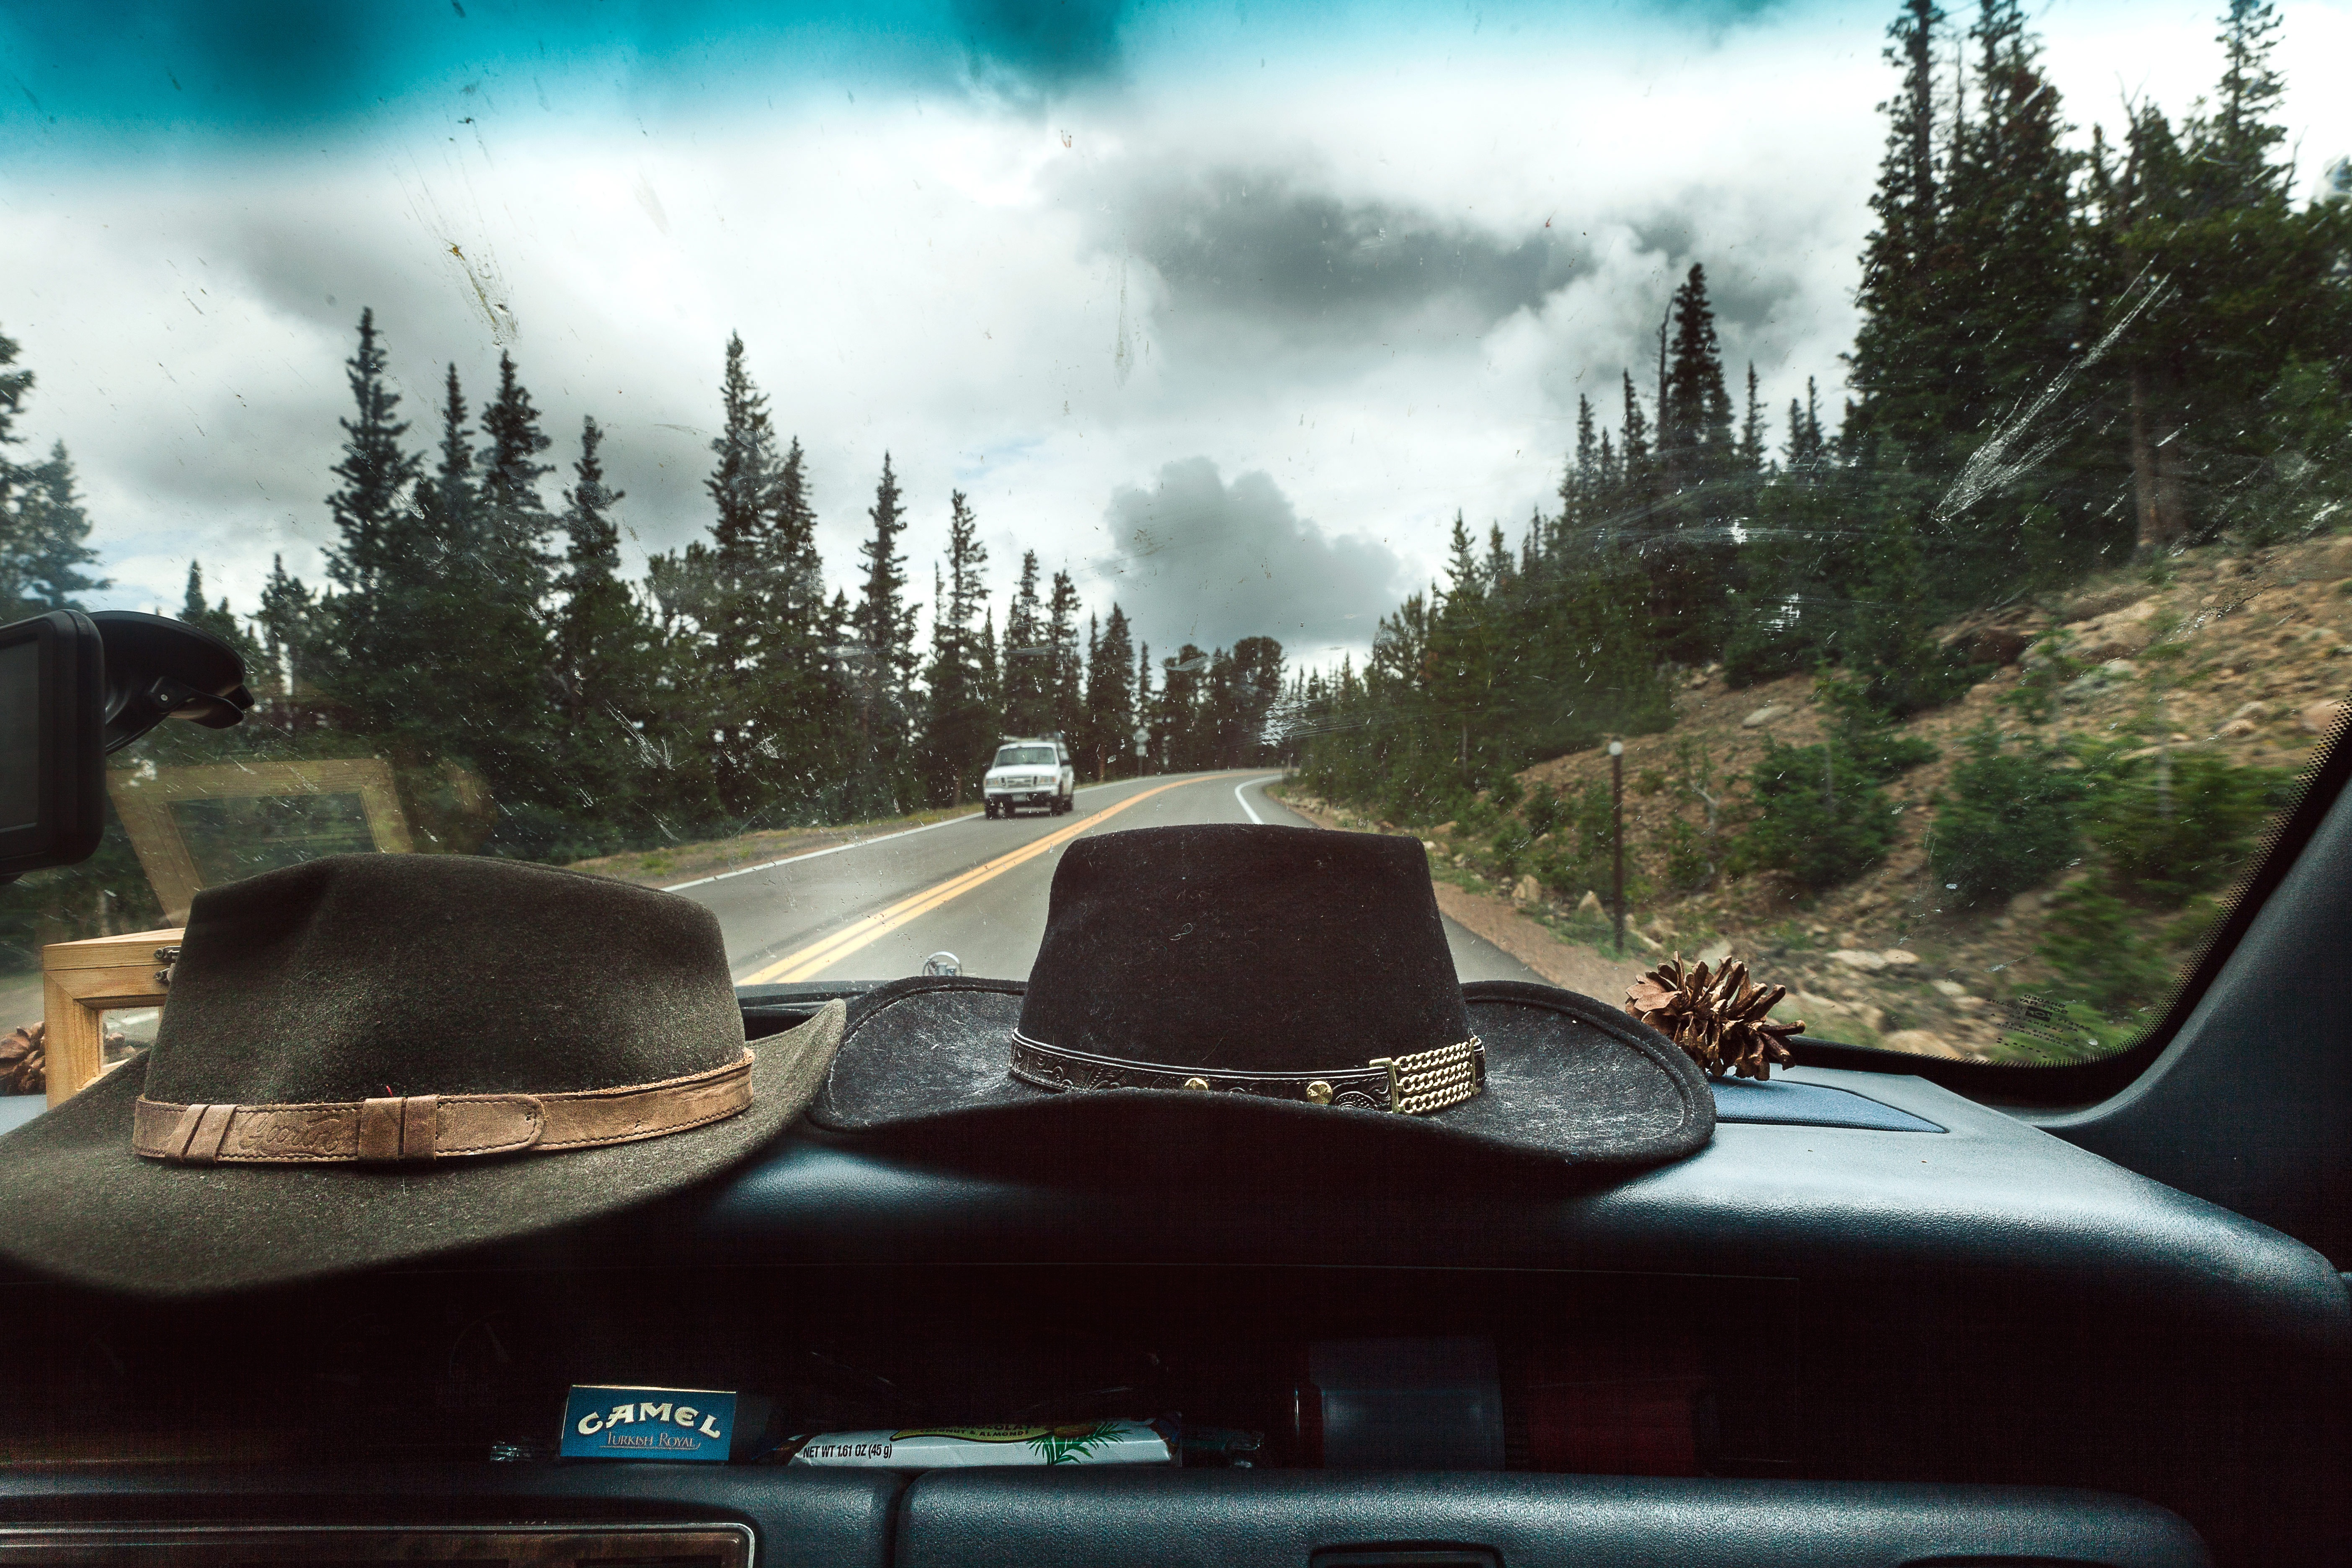
road, car, countryside, driving, rural, vehicle, dashboard, road trip, screenshot, cowboy hat, automotive exterior